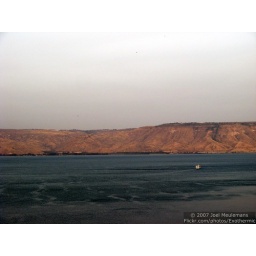
Golan Heights across the Sea of Galilee. Taken from the top floor balcony of the Sheraton Moriah in Tiberias.